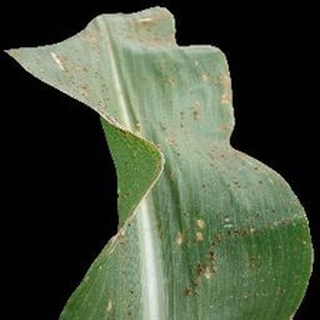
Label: corn_common_rust